Su Nuraxi (Barumini)

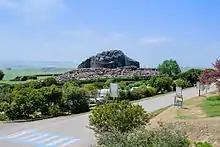
Su Nuraxi in Barumini

Su Nuraxi is a Nuragic archaeological site in Barumini, Sardinia, Italy. "Su Nuraxi" simply means "The Nuraghe" in Campidanese, the southern variant of the Sardinian language.